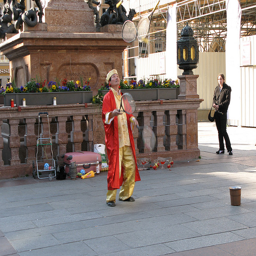
A man in a orange and yellow outfit juggling tennis rackets.
A Chinese man juggling tennis rackets on a boulevard.
A person in red and yellow clothing juggling racquets.
A man with a fancy costume juggling tennis rackets
A man wearing orange and yellow clothes, is throwing tennis rackets in the air.